Taxi livery

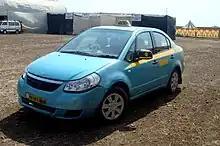
A radio taxi in Indore, India

In Indonesia, there are many private companies operating taxis that have their own distinctive liveries. Limo, Almera, Mobilio and Transmover are the common cars used for the regular taxis. VIP or executive taxis are painted in black. The first car used for the executive taxi was Nissan Cedric Y31 diesel. Now they are using Toyota Camry, Toyota Alphard, Toyota Vellfire, and different models of Mercedes-Benz.